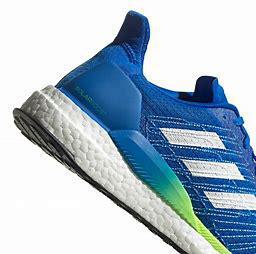
Brand: Adidas
Model: Solarboost 19